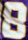
Number: 8